Jeremiah A. Brown

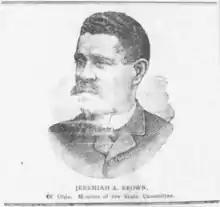
Sketch of Brown from newspaper, 1901.

Jeremiah A. Brown (November 14, 1841 – March 28, 1913) was a politician and civil rights activist in the American city of Cleveland, Ohio. Early in his life, Brown worked on steamboats with Mark Twain. He later moved to Cleveland, where he was elected to the Ohio House of Representatives in 1885 where together with Benjamin W. Arnett, he played an important role in fighting black laws, supporting education, and working for the civil rights of Ohio's African Americans. He also held numerous state and national political appointments.